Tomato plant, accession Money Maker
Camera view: horizontal (90 deg, fisheye); turntable rotation: 120 degrees
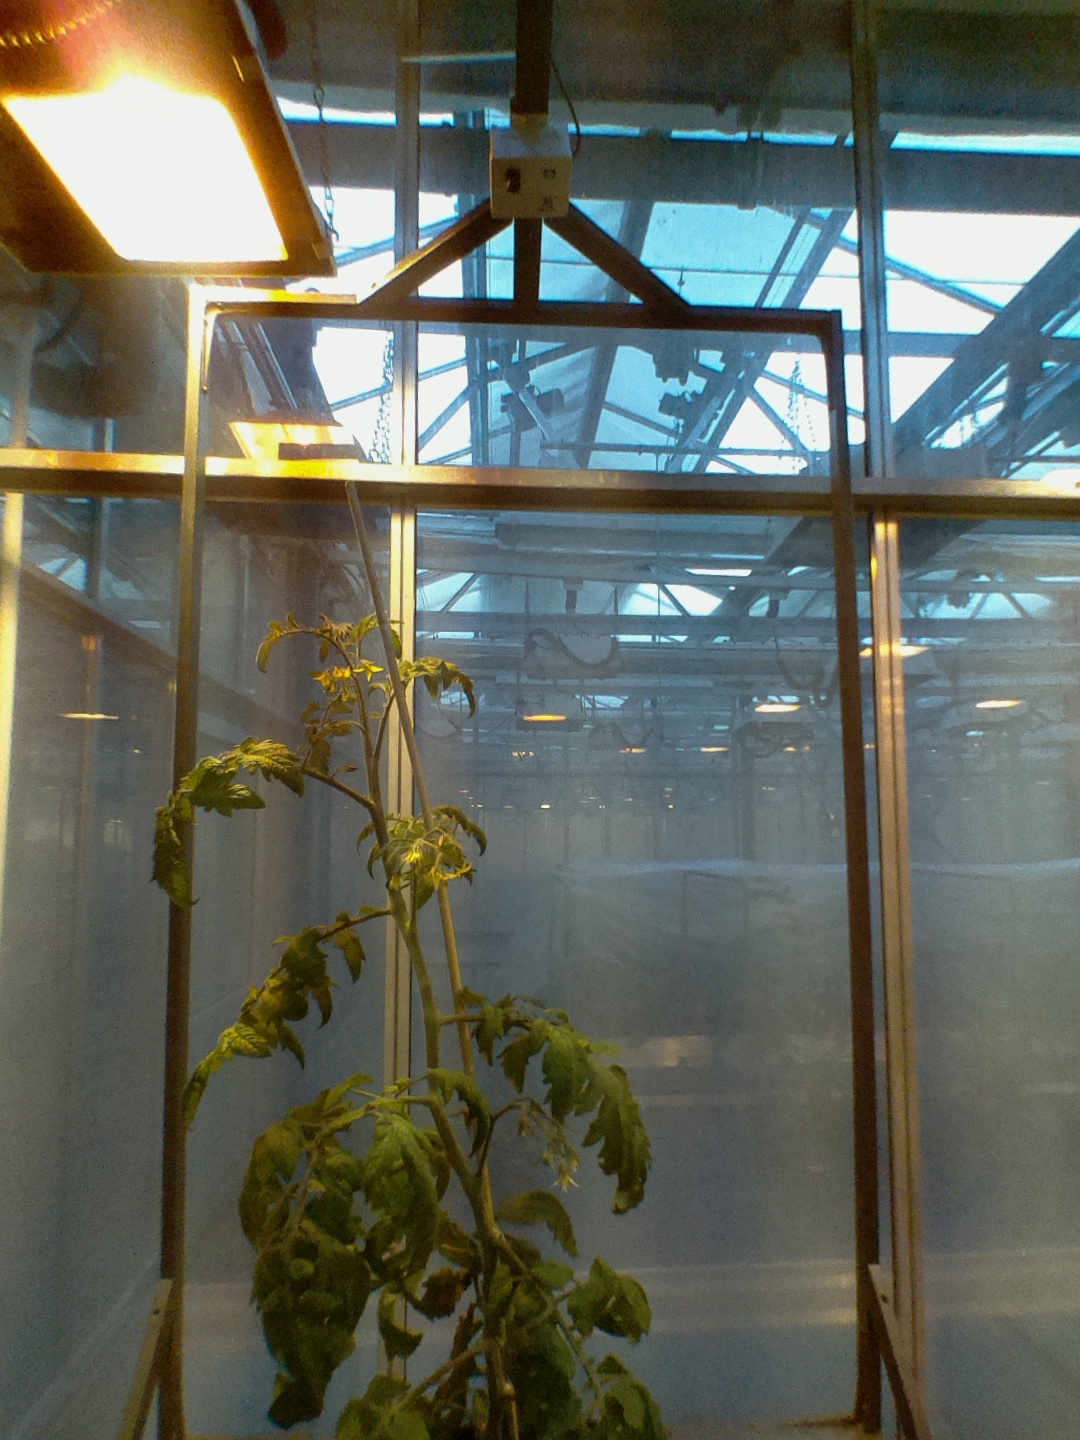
BBCH growth stage 71: 10%-20% of final fruit size